List of Major League Baseball first-round draft picks

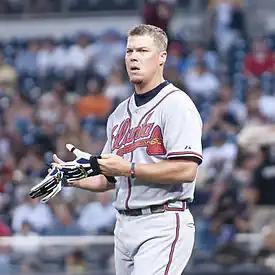
Chipper Jones won the National League MVP Award in 1999, four years after winning a World Series ring.

Major League Baseball (MLB) is the highest level of play in North American professional baseball, and is the organization that operates the National League and the American League. In 2000, the two leagues were officially disbanded as separate legal entities, and all of their rights and functions were consolidated in the commissioner's office. Since that time, MLB has operated as a single league, and constitutes one of the major professional sports leagues of the United States. It is composed of 30 teams.